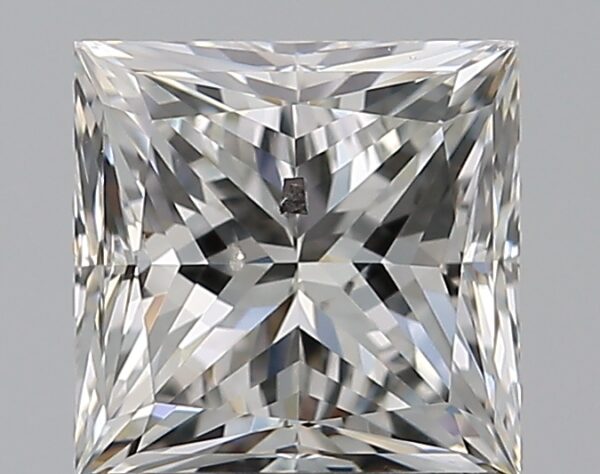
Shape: princess
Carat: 1.2
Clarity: SI2
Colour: G
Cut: GD
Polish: EX
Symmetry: EX
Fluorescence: N
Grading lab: GIA
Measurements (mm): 5.56 x 5.55 x 4.35